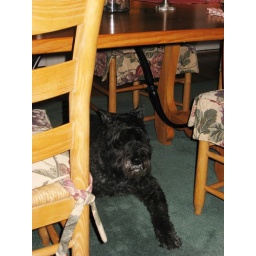
A dog in her natural habitat--under foot at the table